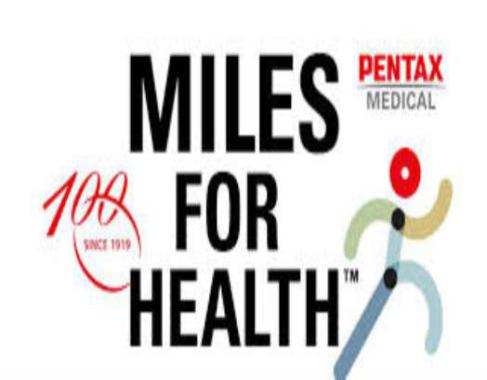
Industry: Electronic